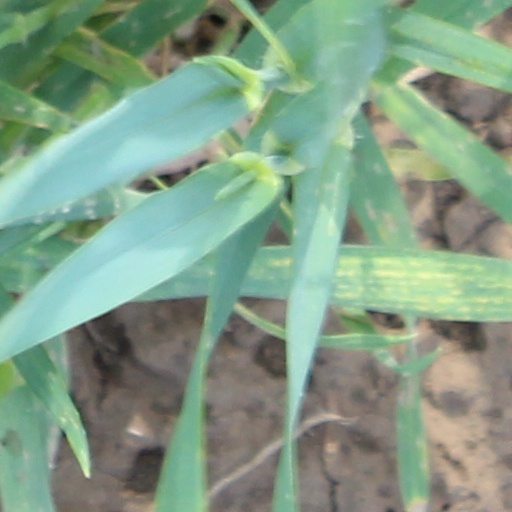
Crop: wheat